Centennial Field

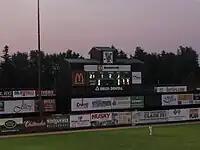
Pre-renovation scoreboard

The summer collegiate Northern League (baseball, 1934–1952) Burlington Cardinals played at Centennial Field from 1935 to 1941 and from 1946 to 1952. The league disbanded when it was not sanctioned by ECAC and NCAA member institutions due to its semi-professional status. Collegiate summer leagues since can include only amateur players.